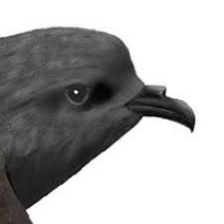
Species: ASHY STORM PETREL
Scientific name: OCEANODROMA HOMOCHROA